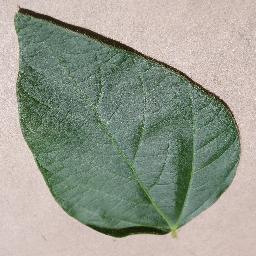
Label: Soybean___healthy